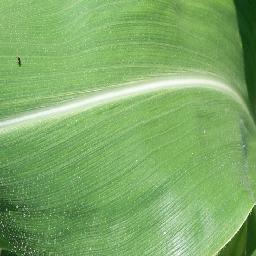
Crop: corn
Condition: (maize)_healthy